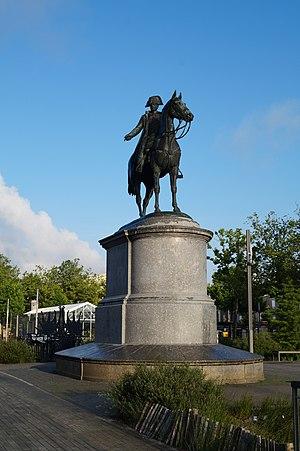
La statue équestre de Napoléon Ier depuis la place Napoléon.
Alfred Émilien O'Hara van Nieuwerkerke, né à Paris le 16 avril 1811 et mort à Gattaiola près de Lucques le 16 janvier 1892, est un sculpteur et un haut fonctionnaire français du Second Empire.